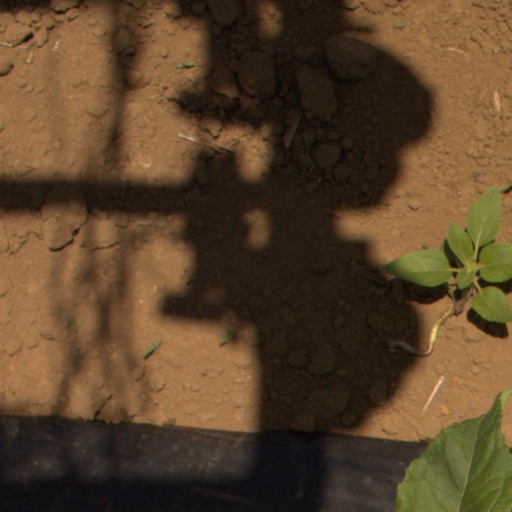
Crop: Jerusalem artichoke